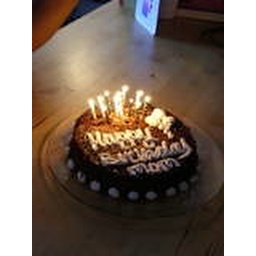
my beautiful candle lit birthday cake made for me by my loving daughter